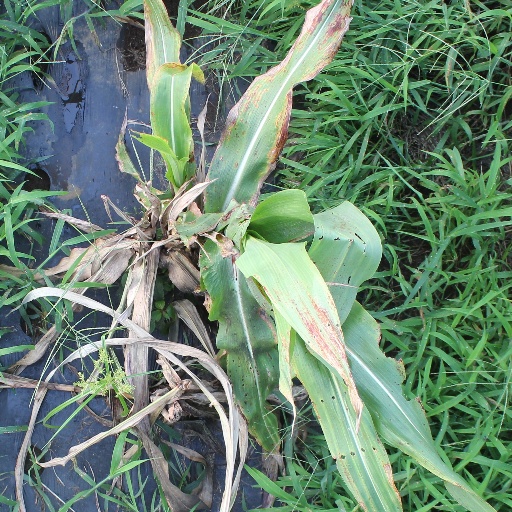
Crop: sorghum